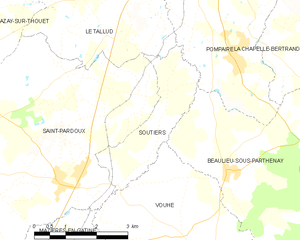
Carte des communes françaises Soutiers